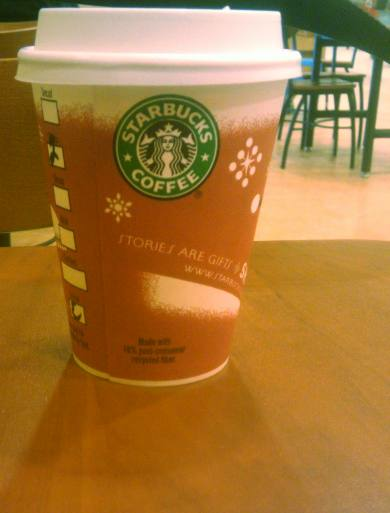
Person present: No